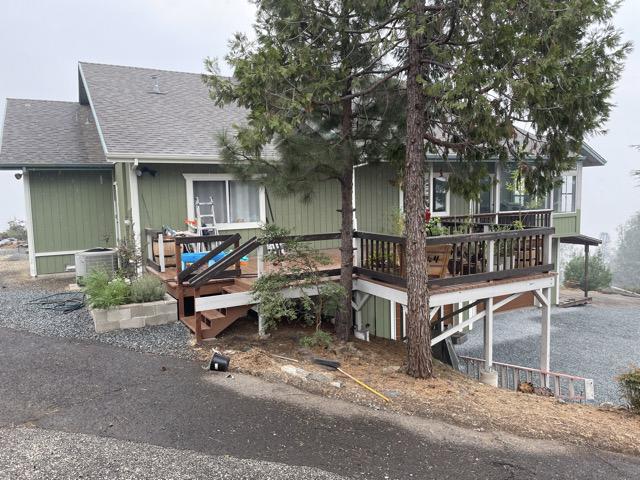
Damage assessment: no_damage